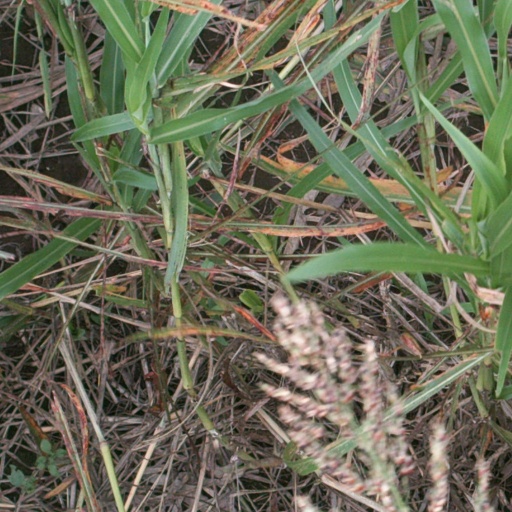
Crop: sorghum